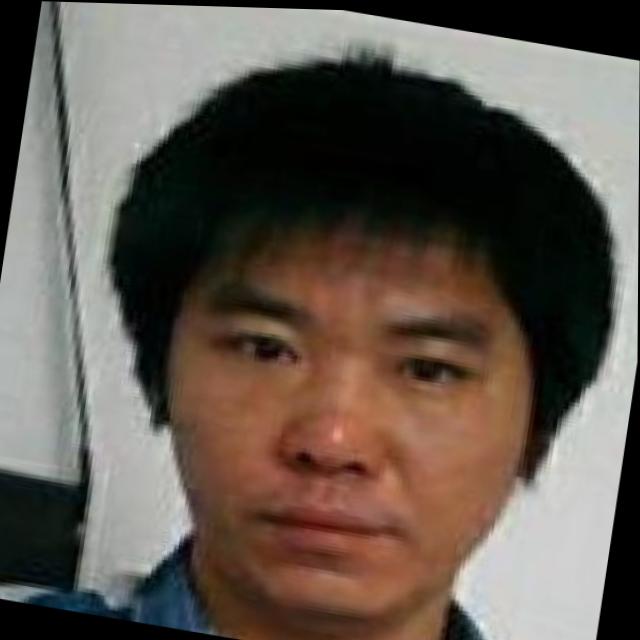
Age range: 21-44